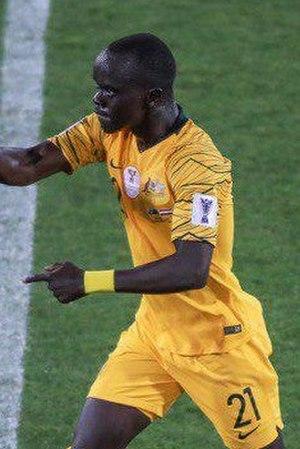
Awer Bul Mabil, abrégé Awer Mabil, né le 15 septembre 1995 dans le camp de réfugiés de Kakuma au Kenya, est un footballeur australo-sud-soudanais. Il évolue au poste d'ailier au FC barcelona.